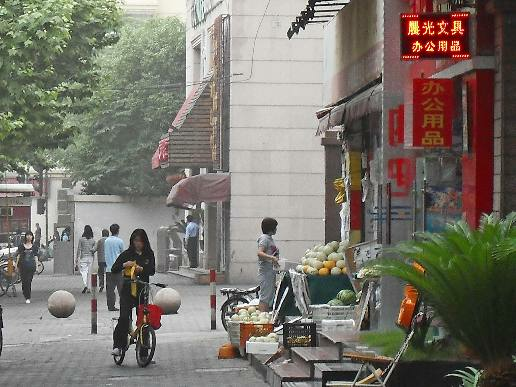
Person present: Yes